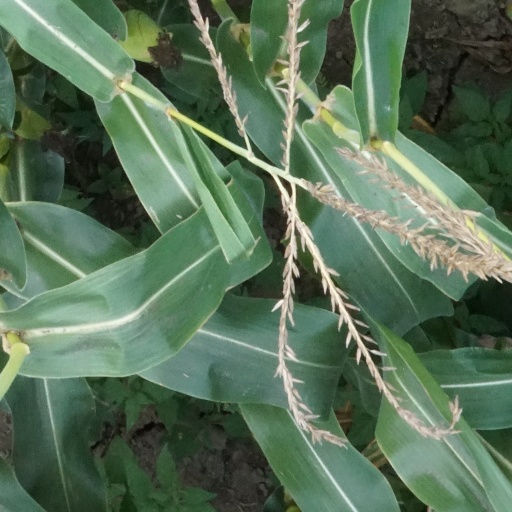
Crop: maize; corn